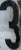
Number: 3